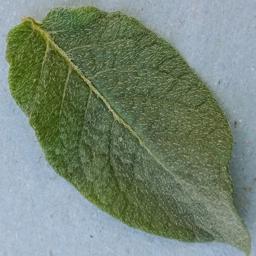
Etiqueta: Sana